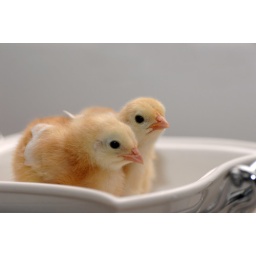
Our neighbor bought two baby chickens I thought would be cute in a glass serving dish.